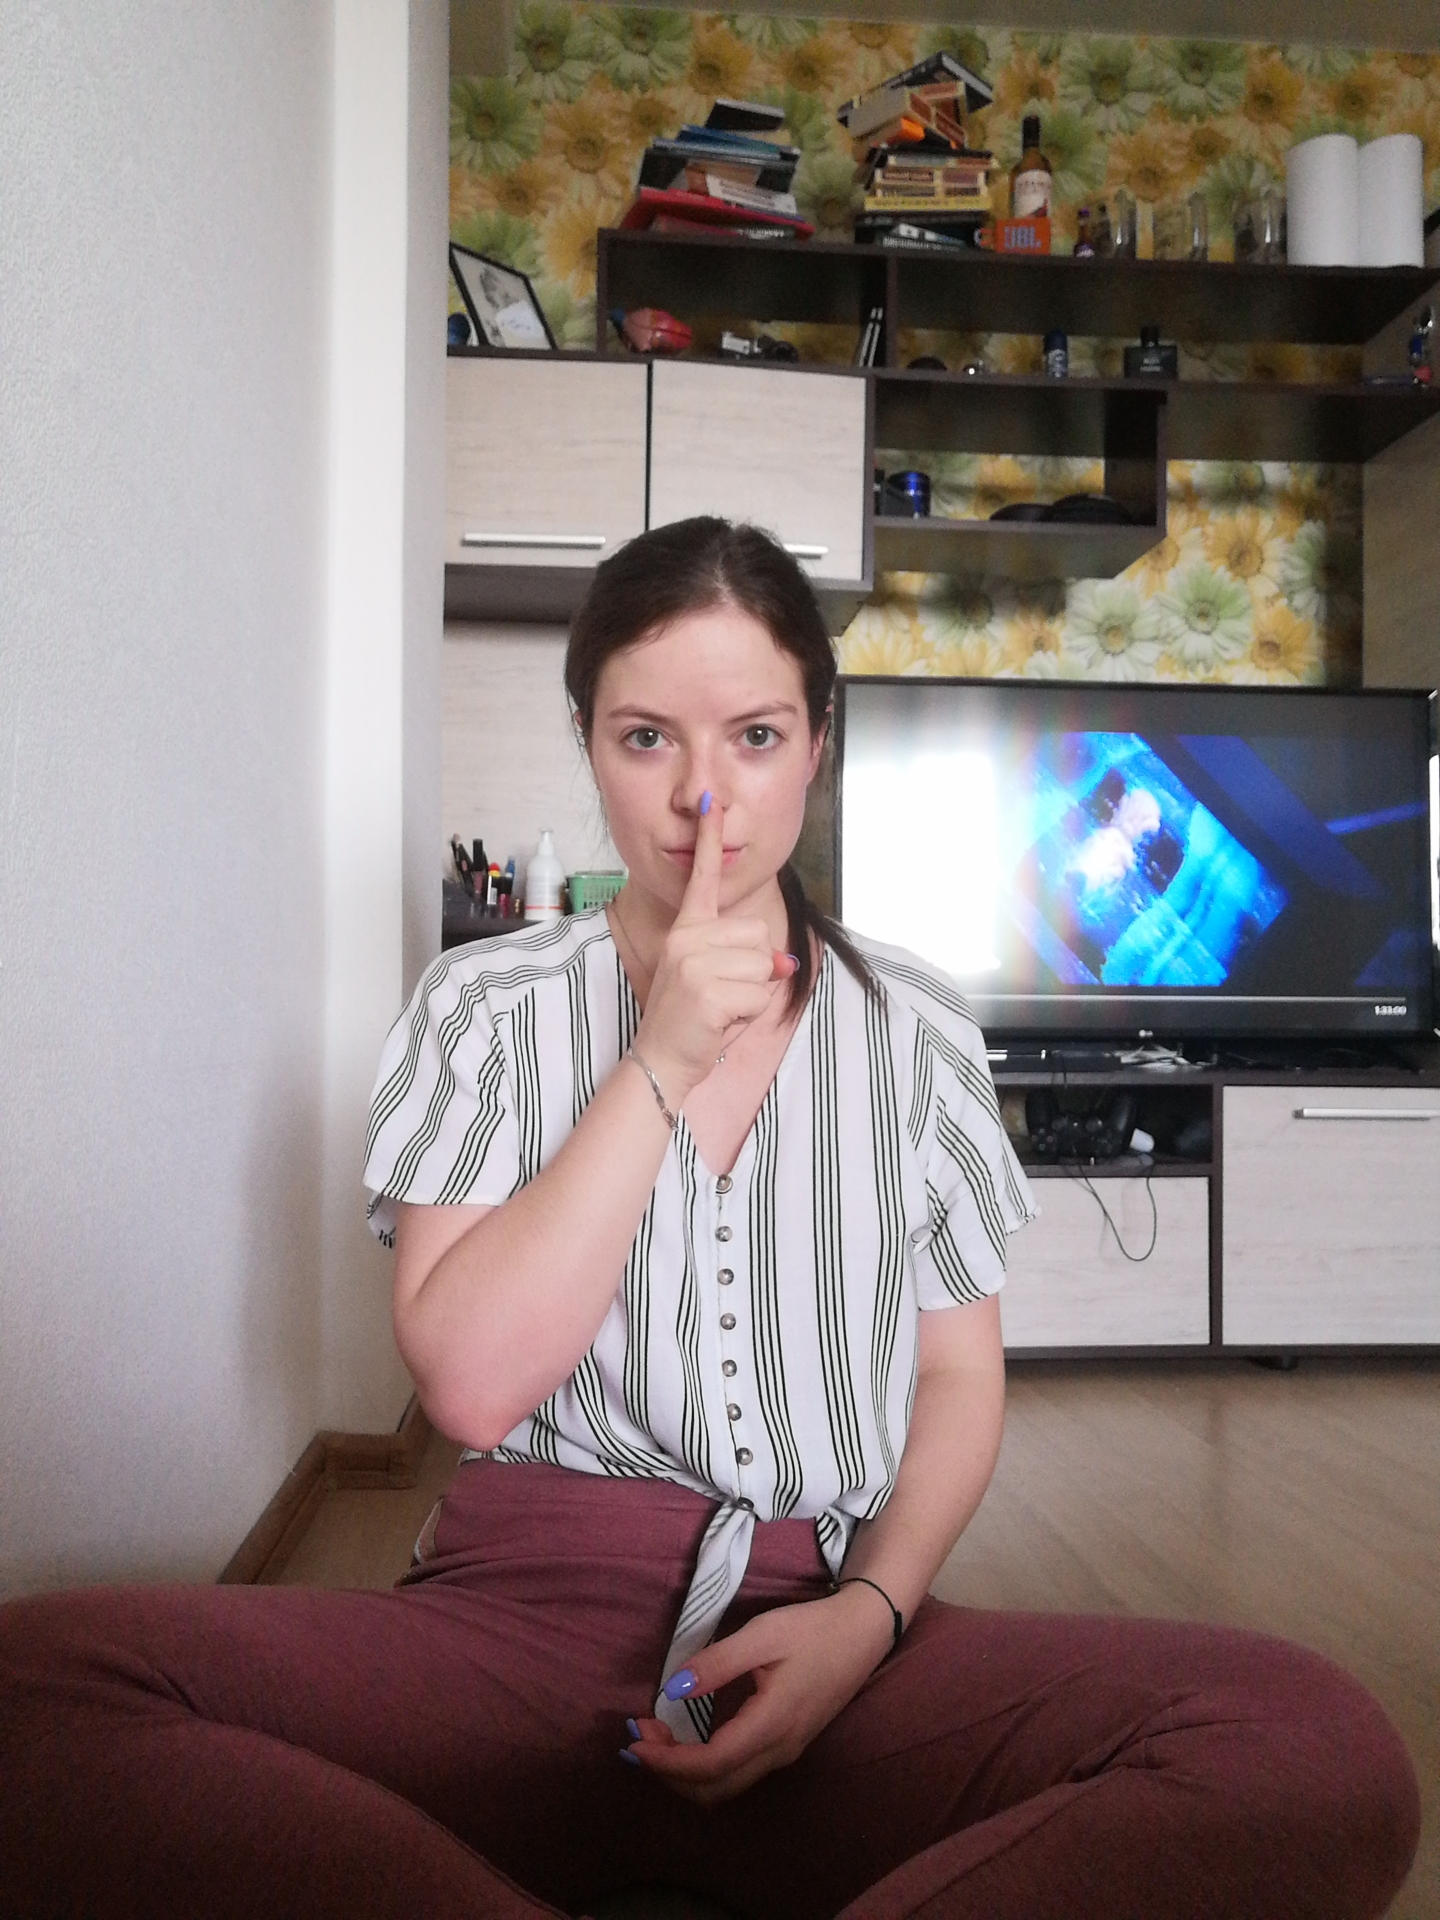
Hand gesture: mute